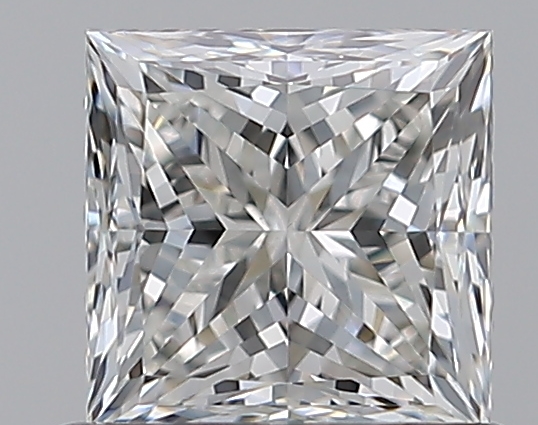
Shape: princess
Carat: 0.75
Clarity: VVS2
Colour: H
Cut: EX
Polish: EX
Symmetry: EX
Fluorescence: N
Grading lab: GIA
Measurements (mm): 4.86 x 4.85 x 3.59